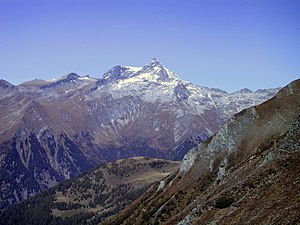
Ankogel
Ankogel er et bjerg i Ankogelgruppen i den østlige del af bjergkæden Hohe Tauern- i Østrig. Det er det næsthøjeste bjerg i gruppen, kun Hochalmspitze er højere på 3.360 m.